Jesus in comparative mythology

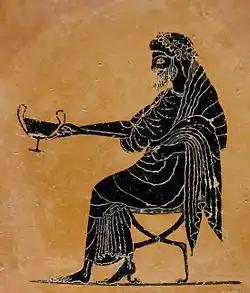
Late sixth-century BC black-figure painting showing Dionysus extending a "kantharos", a kind of drinking cup. Some scholars have argued that the portrayal of Jesus in the Gospel of John may have been influenced by Dionysian symbolism.

Although Jesus's crucifixion is one of the few events in his life that virtually all scholars of all different backgrounds agree really happened, historians of religion have also compared it to Greek and Roman stories in order to gain a better understanding of how non-Christians would have perceived accounts of Jesus's crucifixion. The German historian of religion Martin Hengel notes that the Hellenized Syrian satirist Lucian of Samosata ("the Voltaire of antiquity"), in his comic dialogue "Prometheus", written in the second century AD (about two hundred years after Jesus), describes the god Prometheus being fastened to two rocks in the Caucasus Mountains using all the terminology of a Roman crucifixion: he is nailed through the hands in such a manner as to produce "a most serviceable cross" ("ἐπικαιρότατος... ὁ σταυρος"). The gods Hermes and Hephaestus, who perform the binding, are shown as slaves whose brutal master Zeus threatens with the same punishment if they weaken. Unlike the crucifixion of Jesus in the Synoptic Gospels, Lucian's crucifixion of Prometheus is a deliberate, angry mockery of the gods, intended to show Zeus as a cruel and capricious tyrant undeserving of praise or adoration. This is the only instance from all of classical literature in which a god is apparently crucified and the fact that the Greeks and Romans could only conceive of a god being crucified as a form of "malicious parody" demonstrates the kind of horror with which they would have regarded Christian accounts of Jesus's crucifixion.